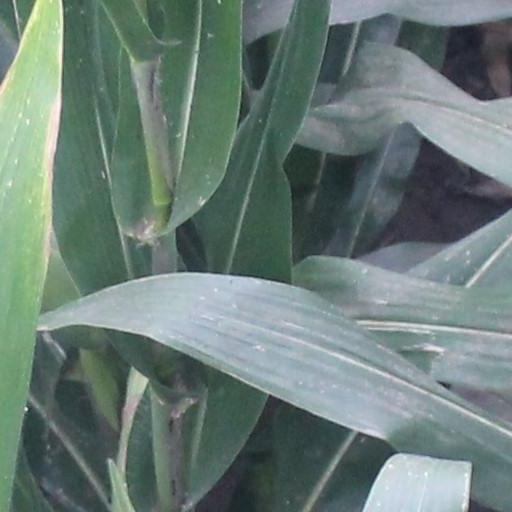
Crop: maize; corn